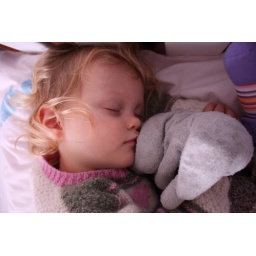
Maddie sleeping in her big girls bed